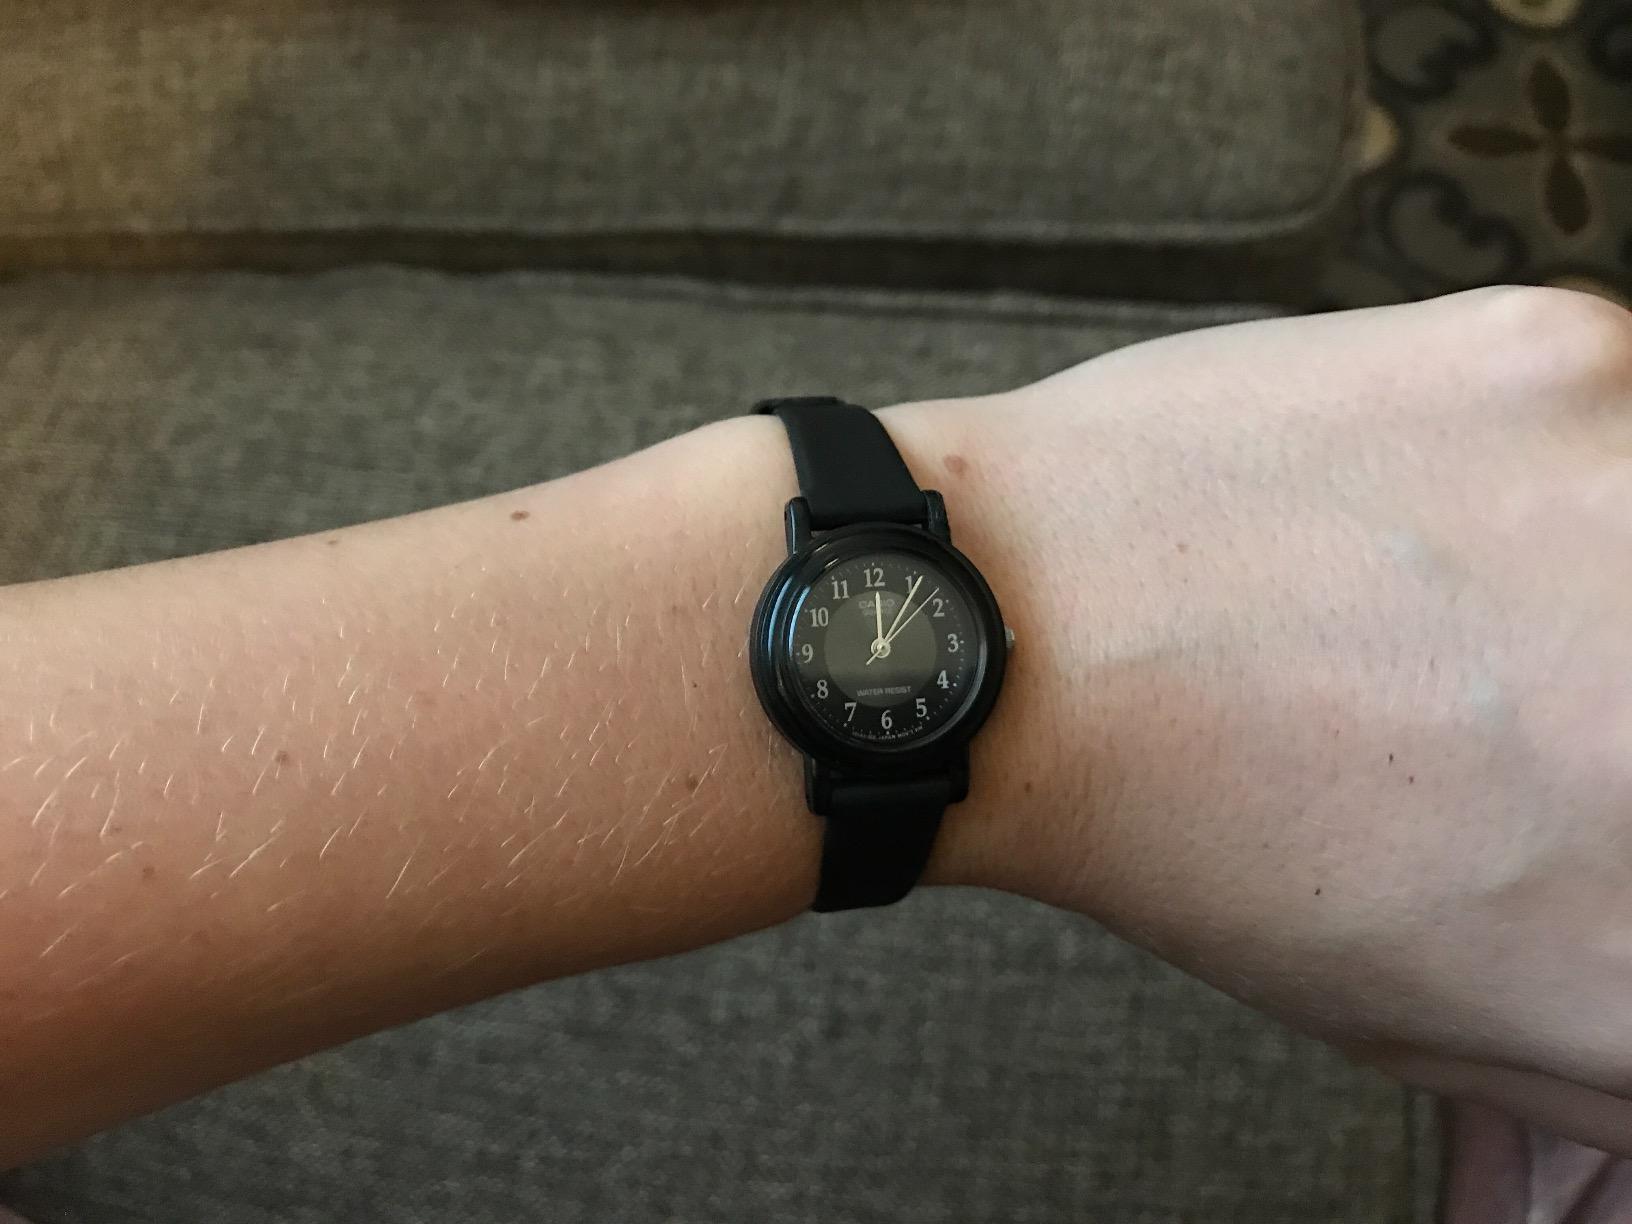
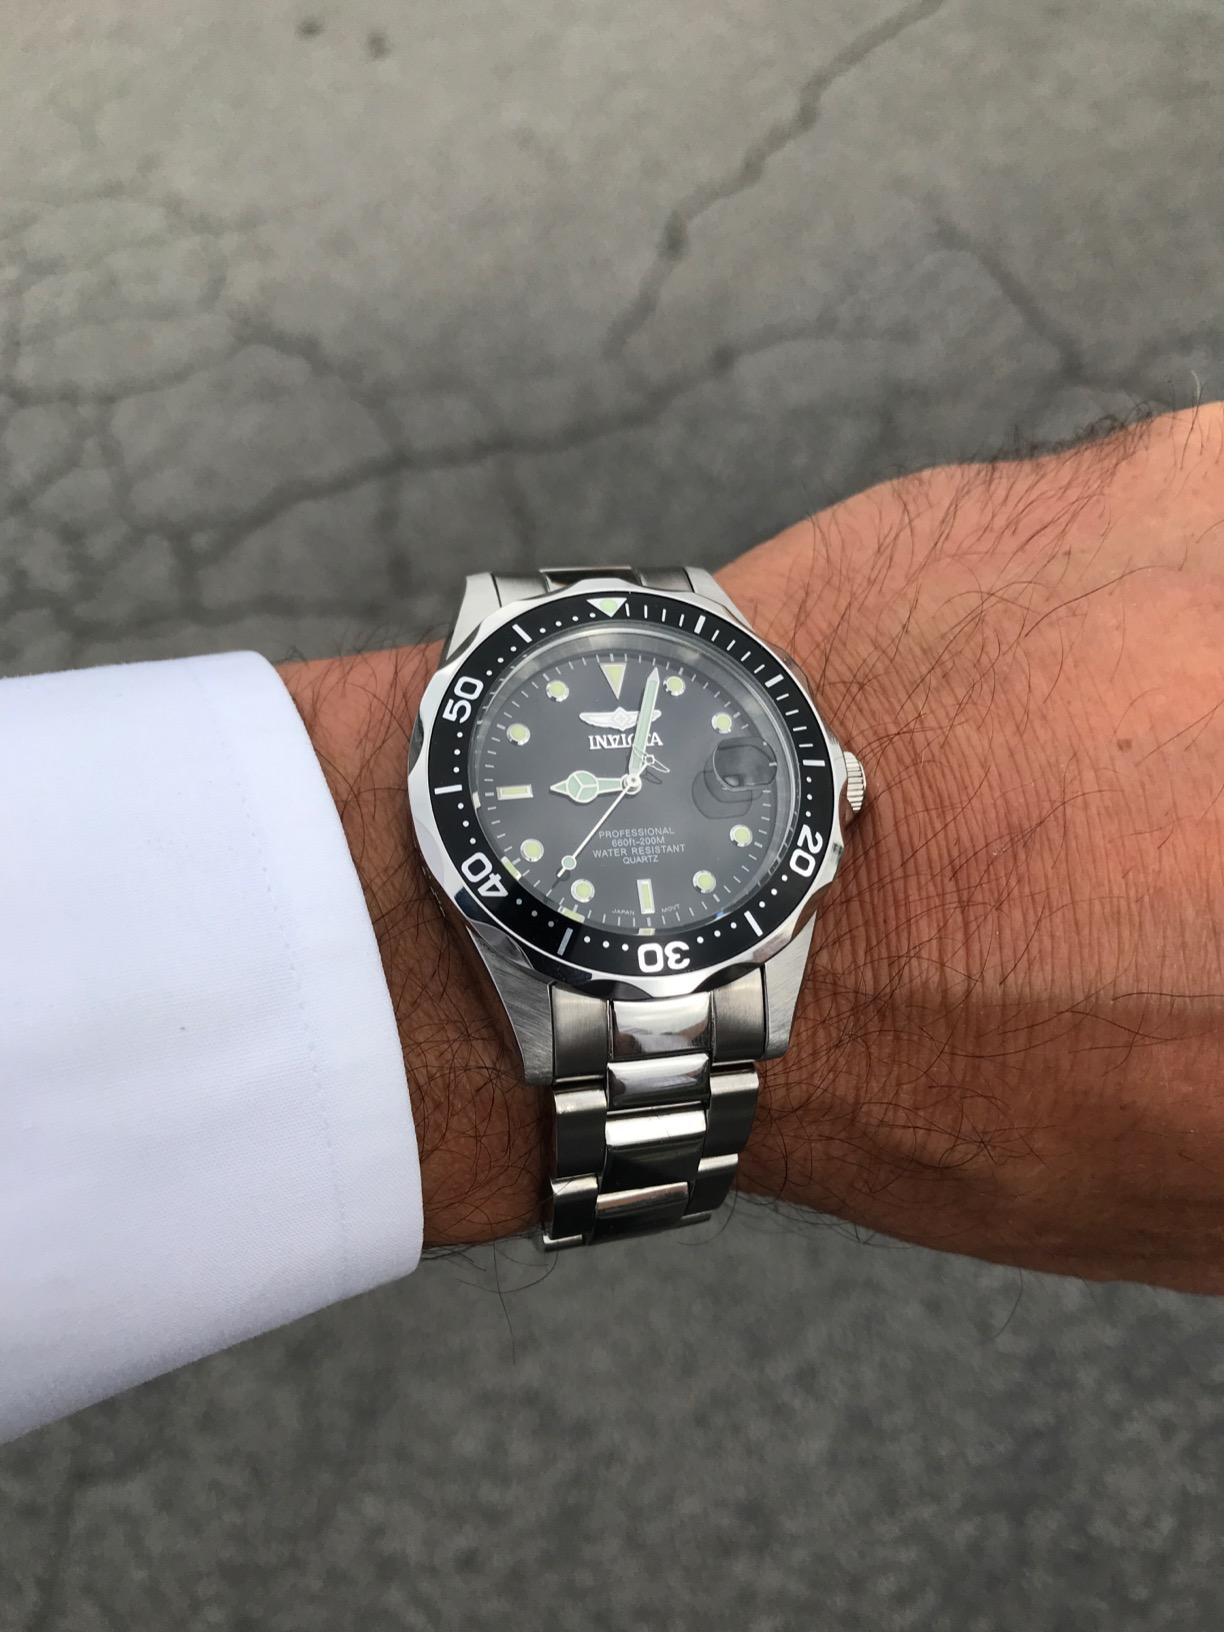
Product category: accessories_watch
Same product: no